Lansky (2021 film)

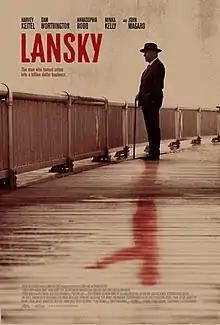
Official poster

Lansky is a 2021 American biographical crime drama about the famous gangster Meyer Lansky, written and directed by Eytan Rockaway. It stars Harvey Keitel, Sam Worthington, AnnaSophia Robb, Minka Kelly, David James Elliott, and John Magaro.